People's Republic of Bulgaria

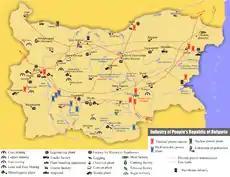

After 1965, Renault and Fiat chose Bulgaria to site their factories to make automobiles for sale in the Eastern Bloc partnership.